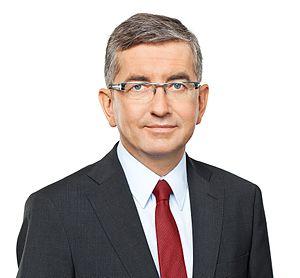
Tomasz Kazimierz Tomczykiewicz, né le 2 mars 1961 à Pszczyna et mort le 28 novembre 2015 à Katowice, est un homme politique polonais membre de la Plate-forme civique. Il est président du groupe parlementaire de la PO entre juillet 2010 et novembre 2011.